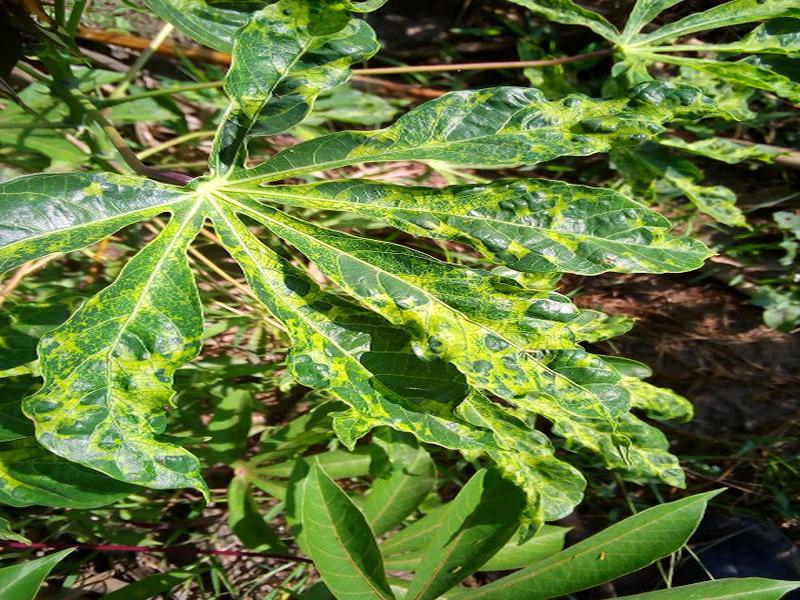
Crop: cassava
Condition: mosaic_disease